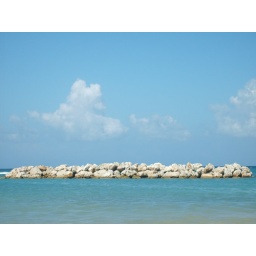
rocks in water